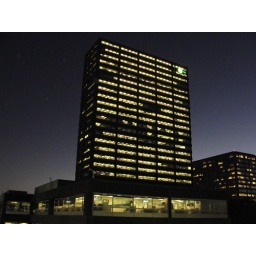
The BP Westlake One 28-story office tower in Houston, Texas